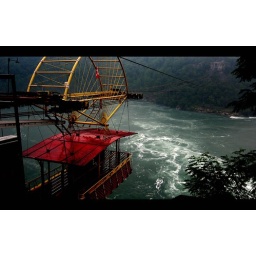
little red wagon above blue water :)